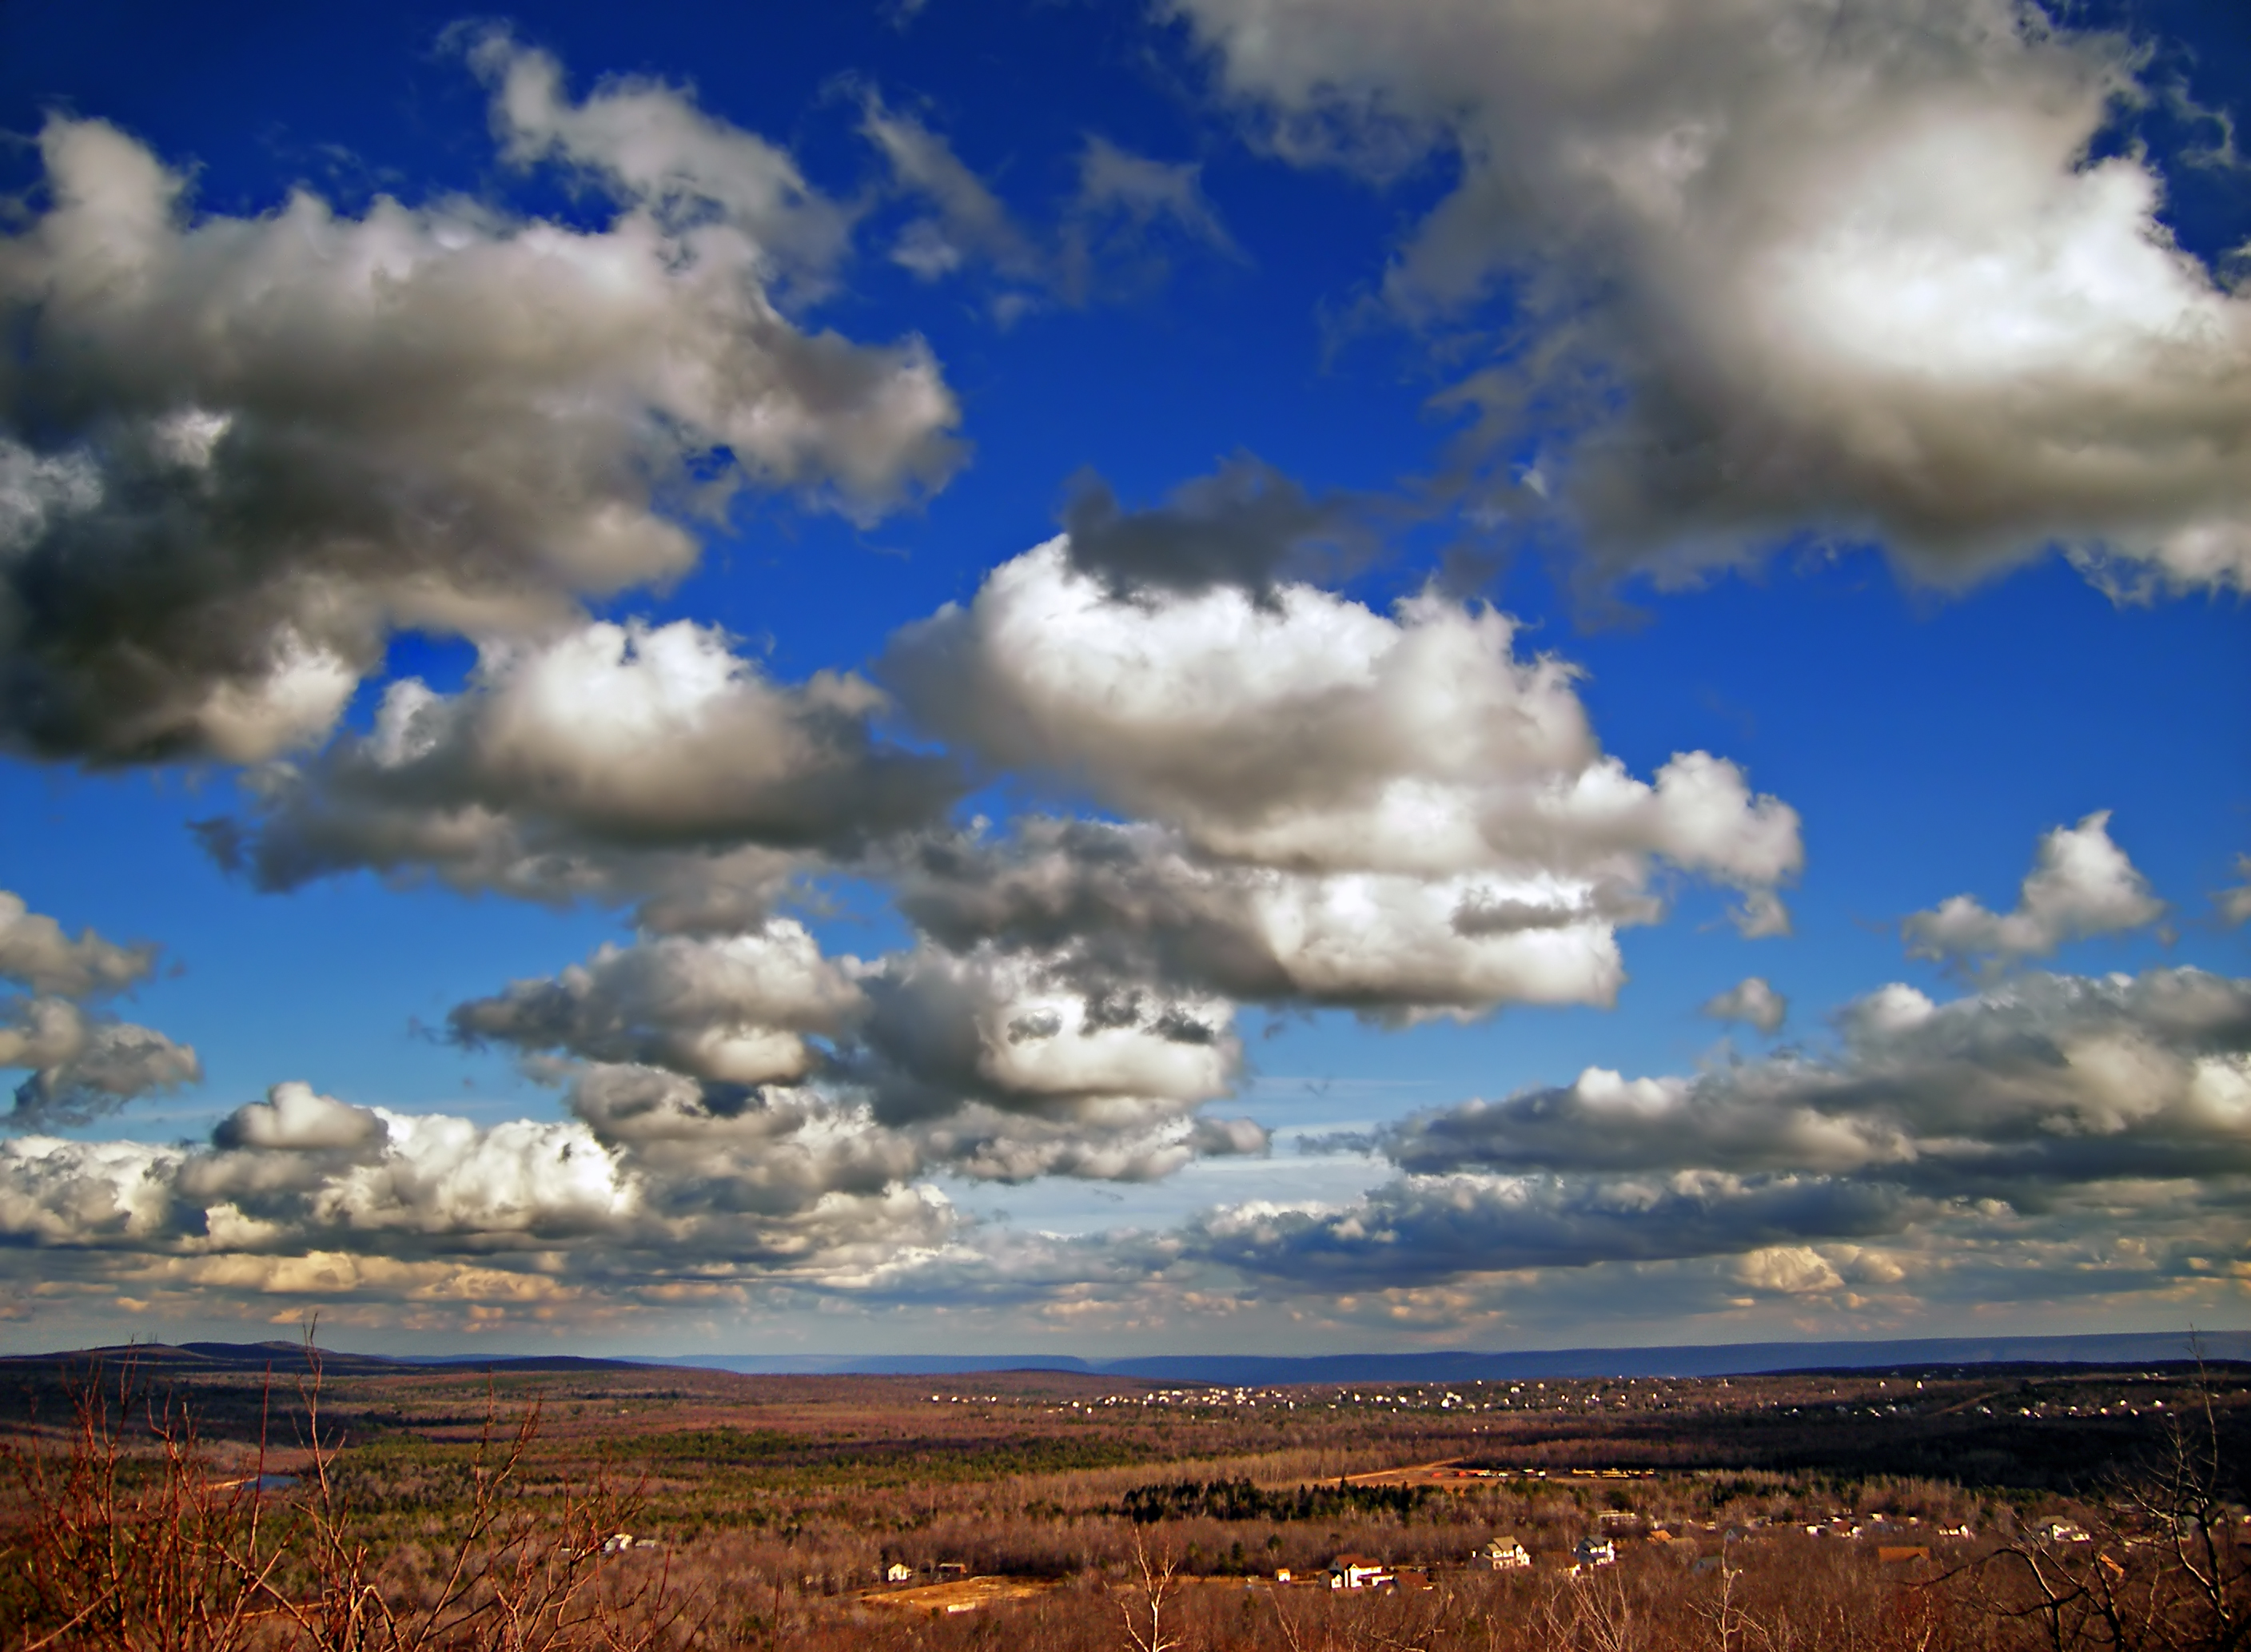
landscape, sea, nature, horizon, winter, cloud, sky, hiking, field, prairie, sunlight, dawn, dusk, evening, rural, cumulus, plain, creativecommons, clouds, grassland, appalachianmountains, monroecounty, poconos, stratocumulus, pennsylvania, bluemountain, kittatinnymountain, tunkhannocktownship, delawarestateforest, plateau, meteorological phenomenon, pimplehill